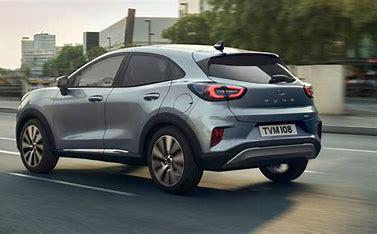
Brand: Puma
Model: 100